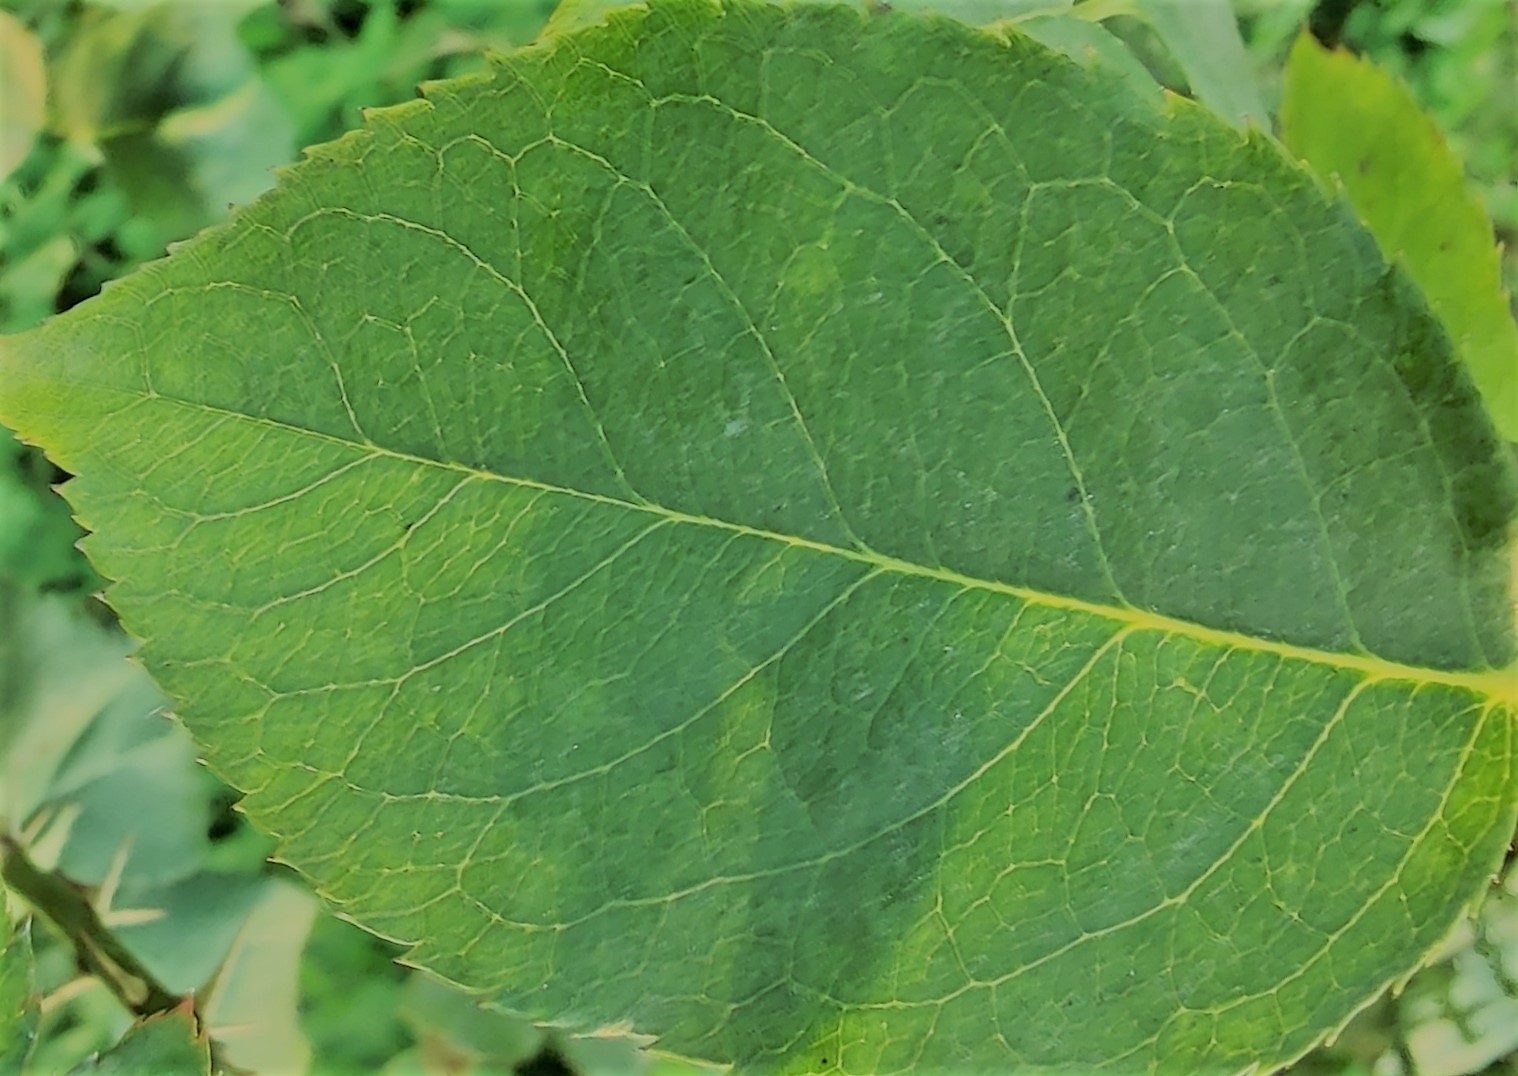
Label: Fresh Leaf